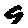
Label: 9